Von Ahnska magasinet

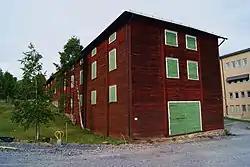
Von Ahnska magasinet in July 2011.

Von Ahnska magasinet is a port warehouse, which is located on Storgatan in Umeå, Sweden. The warehouse was originally a wooden barn built by Lieutenant Colonel Ludwig August von Hedenberg in 1887. The building survived the great fire of 1888. During the same year, the merchant Johan Viktor von Ahn bought the building which he extended towards the Ume River.